Bern zinc tablet

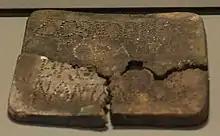
Bern zinc tablet in the Bern Historical Museum, 2019

The Bern zinc tablet or Gobannus tablet is a metal sheet found in 1984 in Bern, Switzerland. As it was only analysed after the death of the workman who had found and removed the tablet from its site, its original archaeological context can no longer be precisely determined. According to the scant information available to archaeologist , it was found in Thormenboden forest within what appears to be a Gallo-Roman context, a layer dominated by Roman roof tiles at a depth of roughly 30 centimetres. It is inscribed with an apparently Gaulish inscription, consisting of four words, each on its own line, the letters formed by little dots impressed onto the metal: